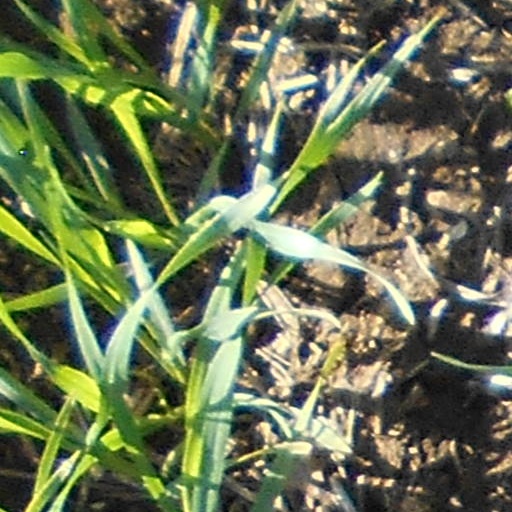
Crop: wheat